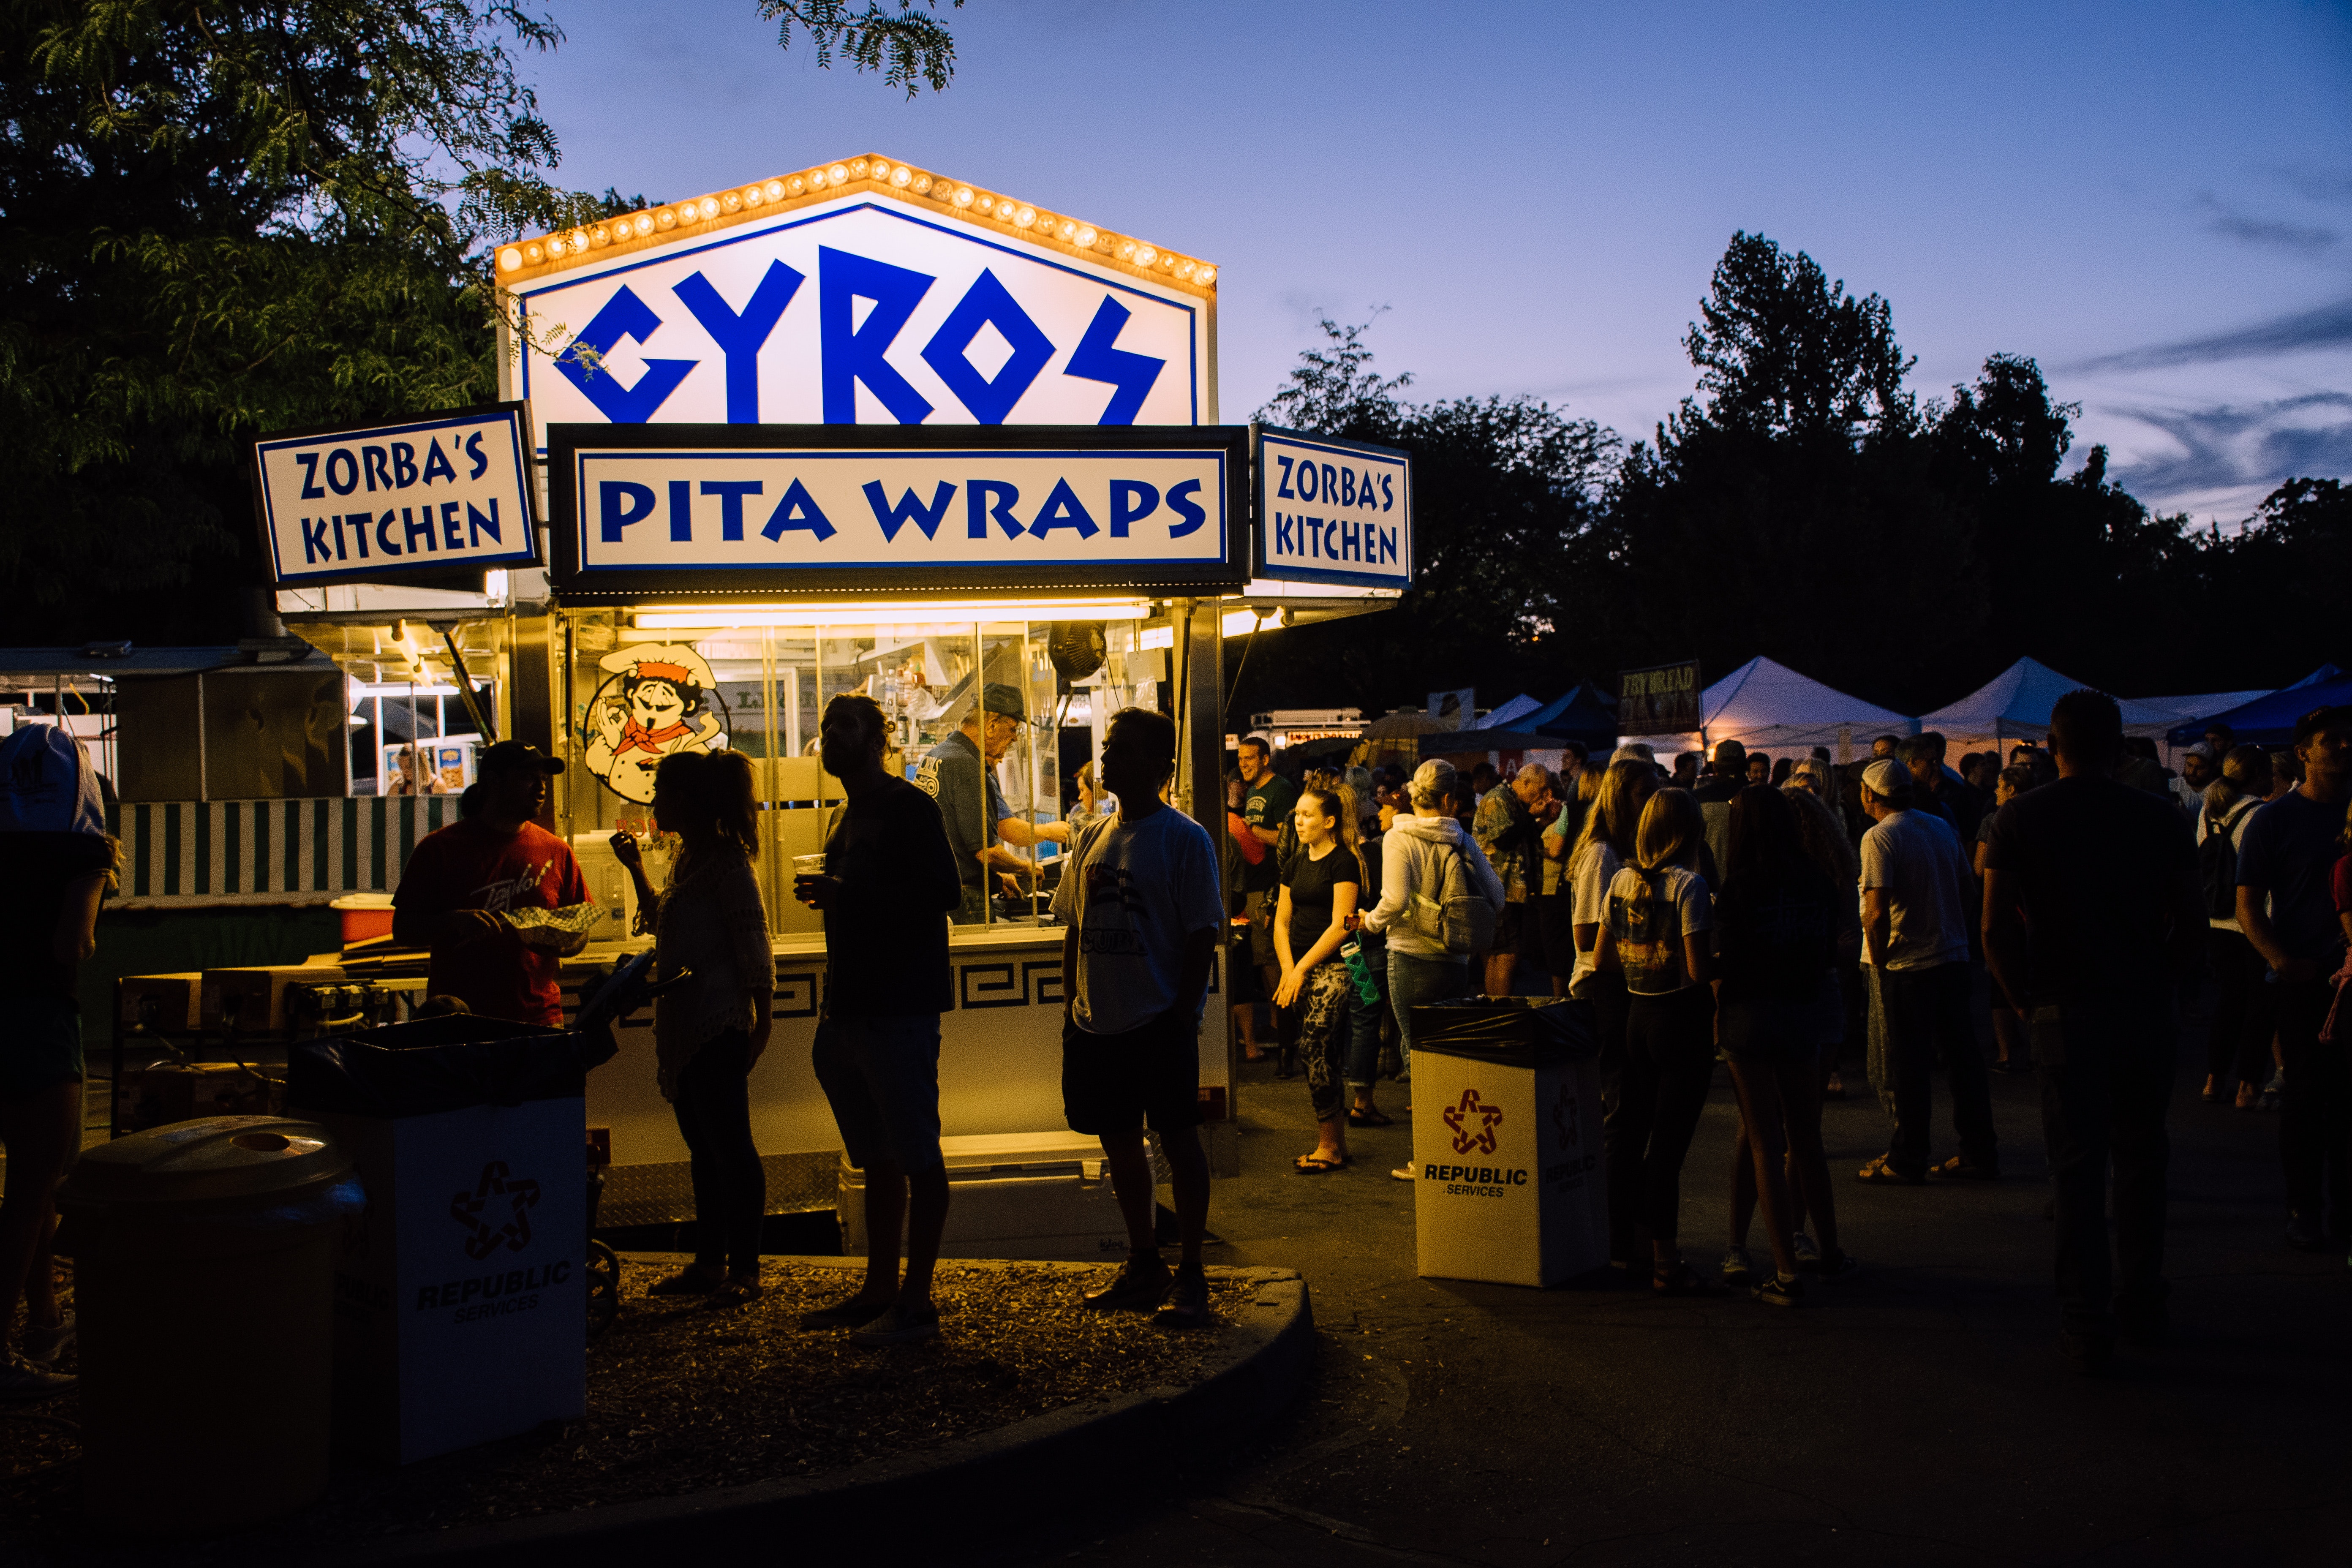
night, car, crowd, fair, city, vehicle, street, evening, tree, recreation, festival, stall